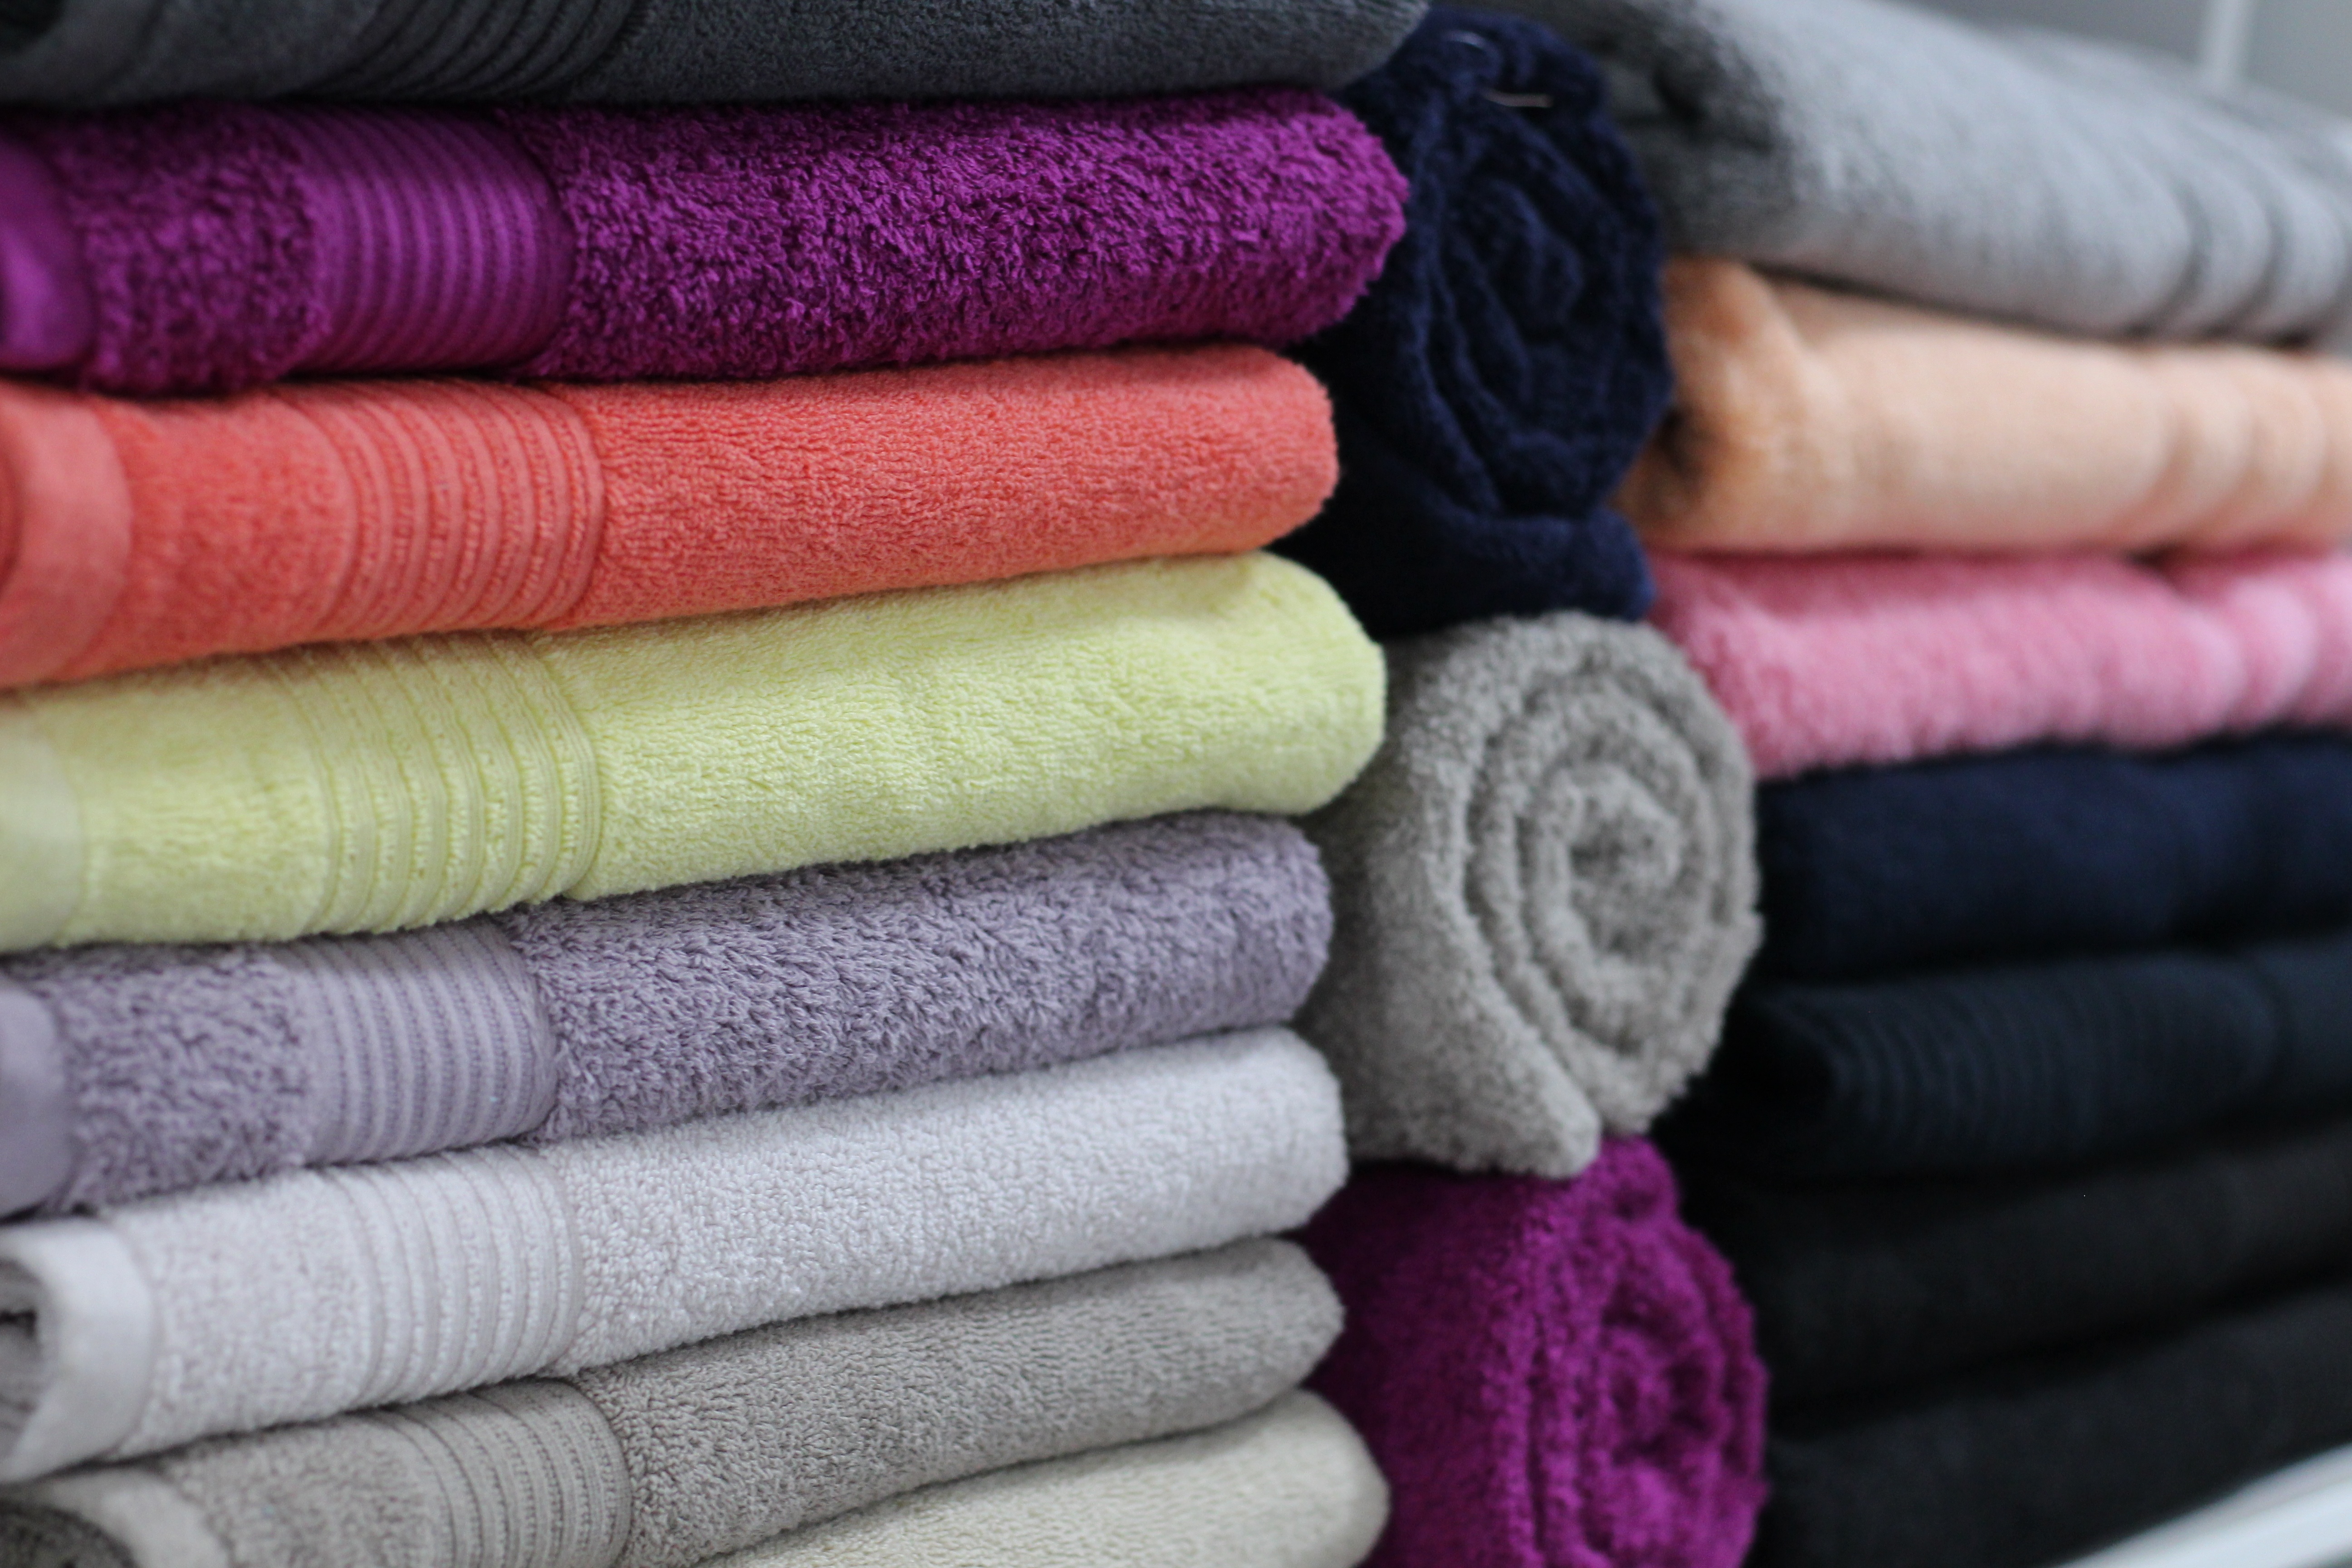
white, travel, store, relax, fresh, care, stack, wool, material, thread, woolen, bathroom, textile, art, spa, new, soft, towels, bath, buy, shower, hygiene, for sale, linens, bath linen, bed sheet